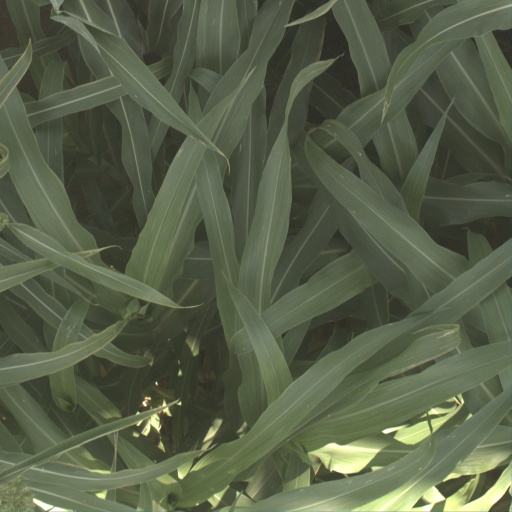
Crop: sorghum